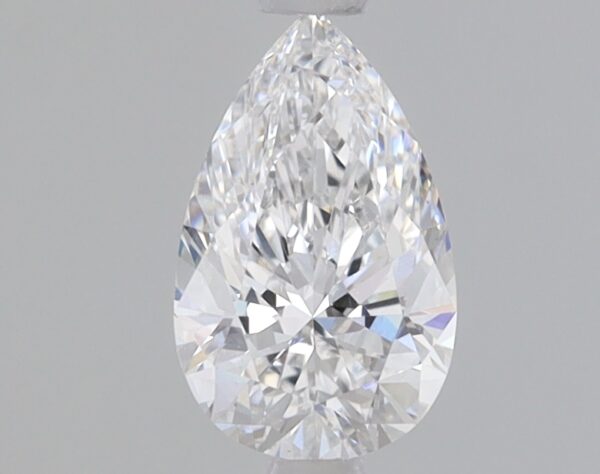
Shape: pear
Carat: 0.8
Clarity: VS1
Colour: E
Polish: EX
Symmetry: EX
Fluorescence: NONE
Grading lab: IGI
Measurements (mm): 8.16 x 5.1 x 3.28